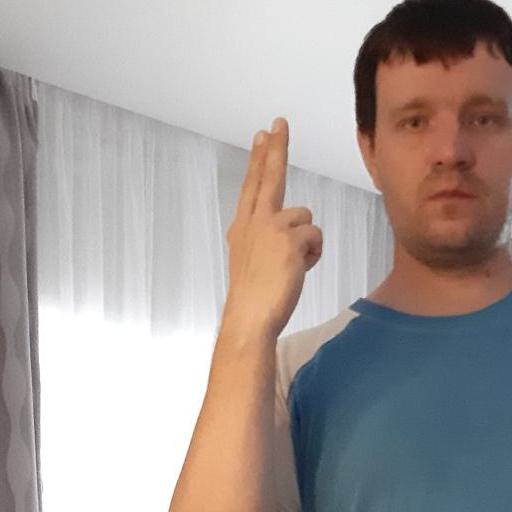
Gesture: two_up_inverted